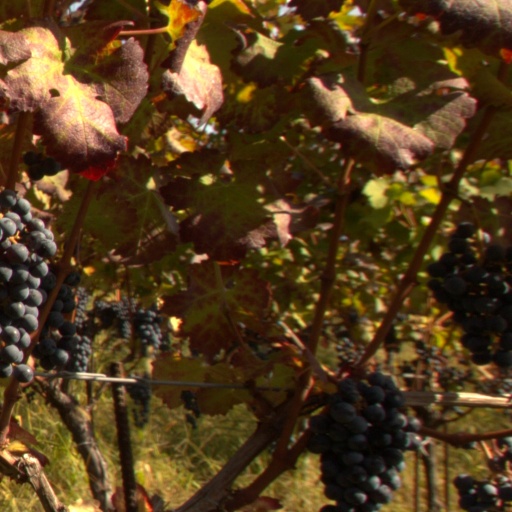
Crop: grape